Henry Beeching

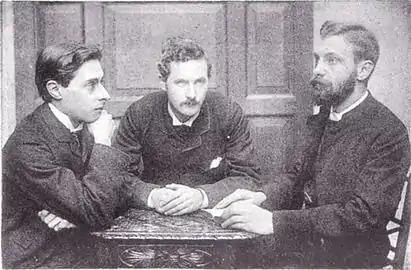
Beeching (right) with Bowyer Nichols and J. W. Mackail, by Frederick Hollyer, c. 1882

"Love in Idleness: A Volume of Poems" (1883) with J. W. Mackail and J. B. B. Nichols